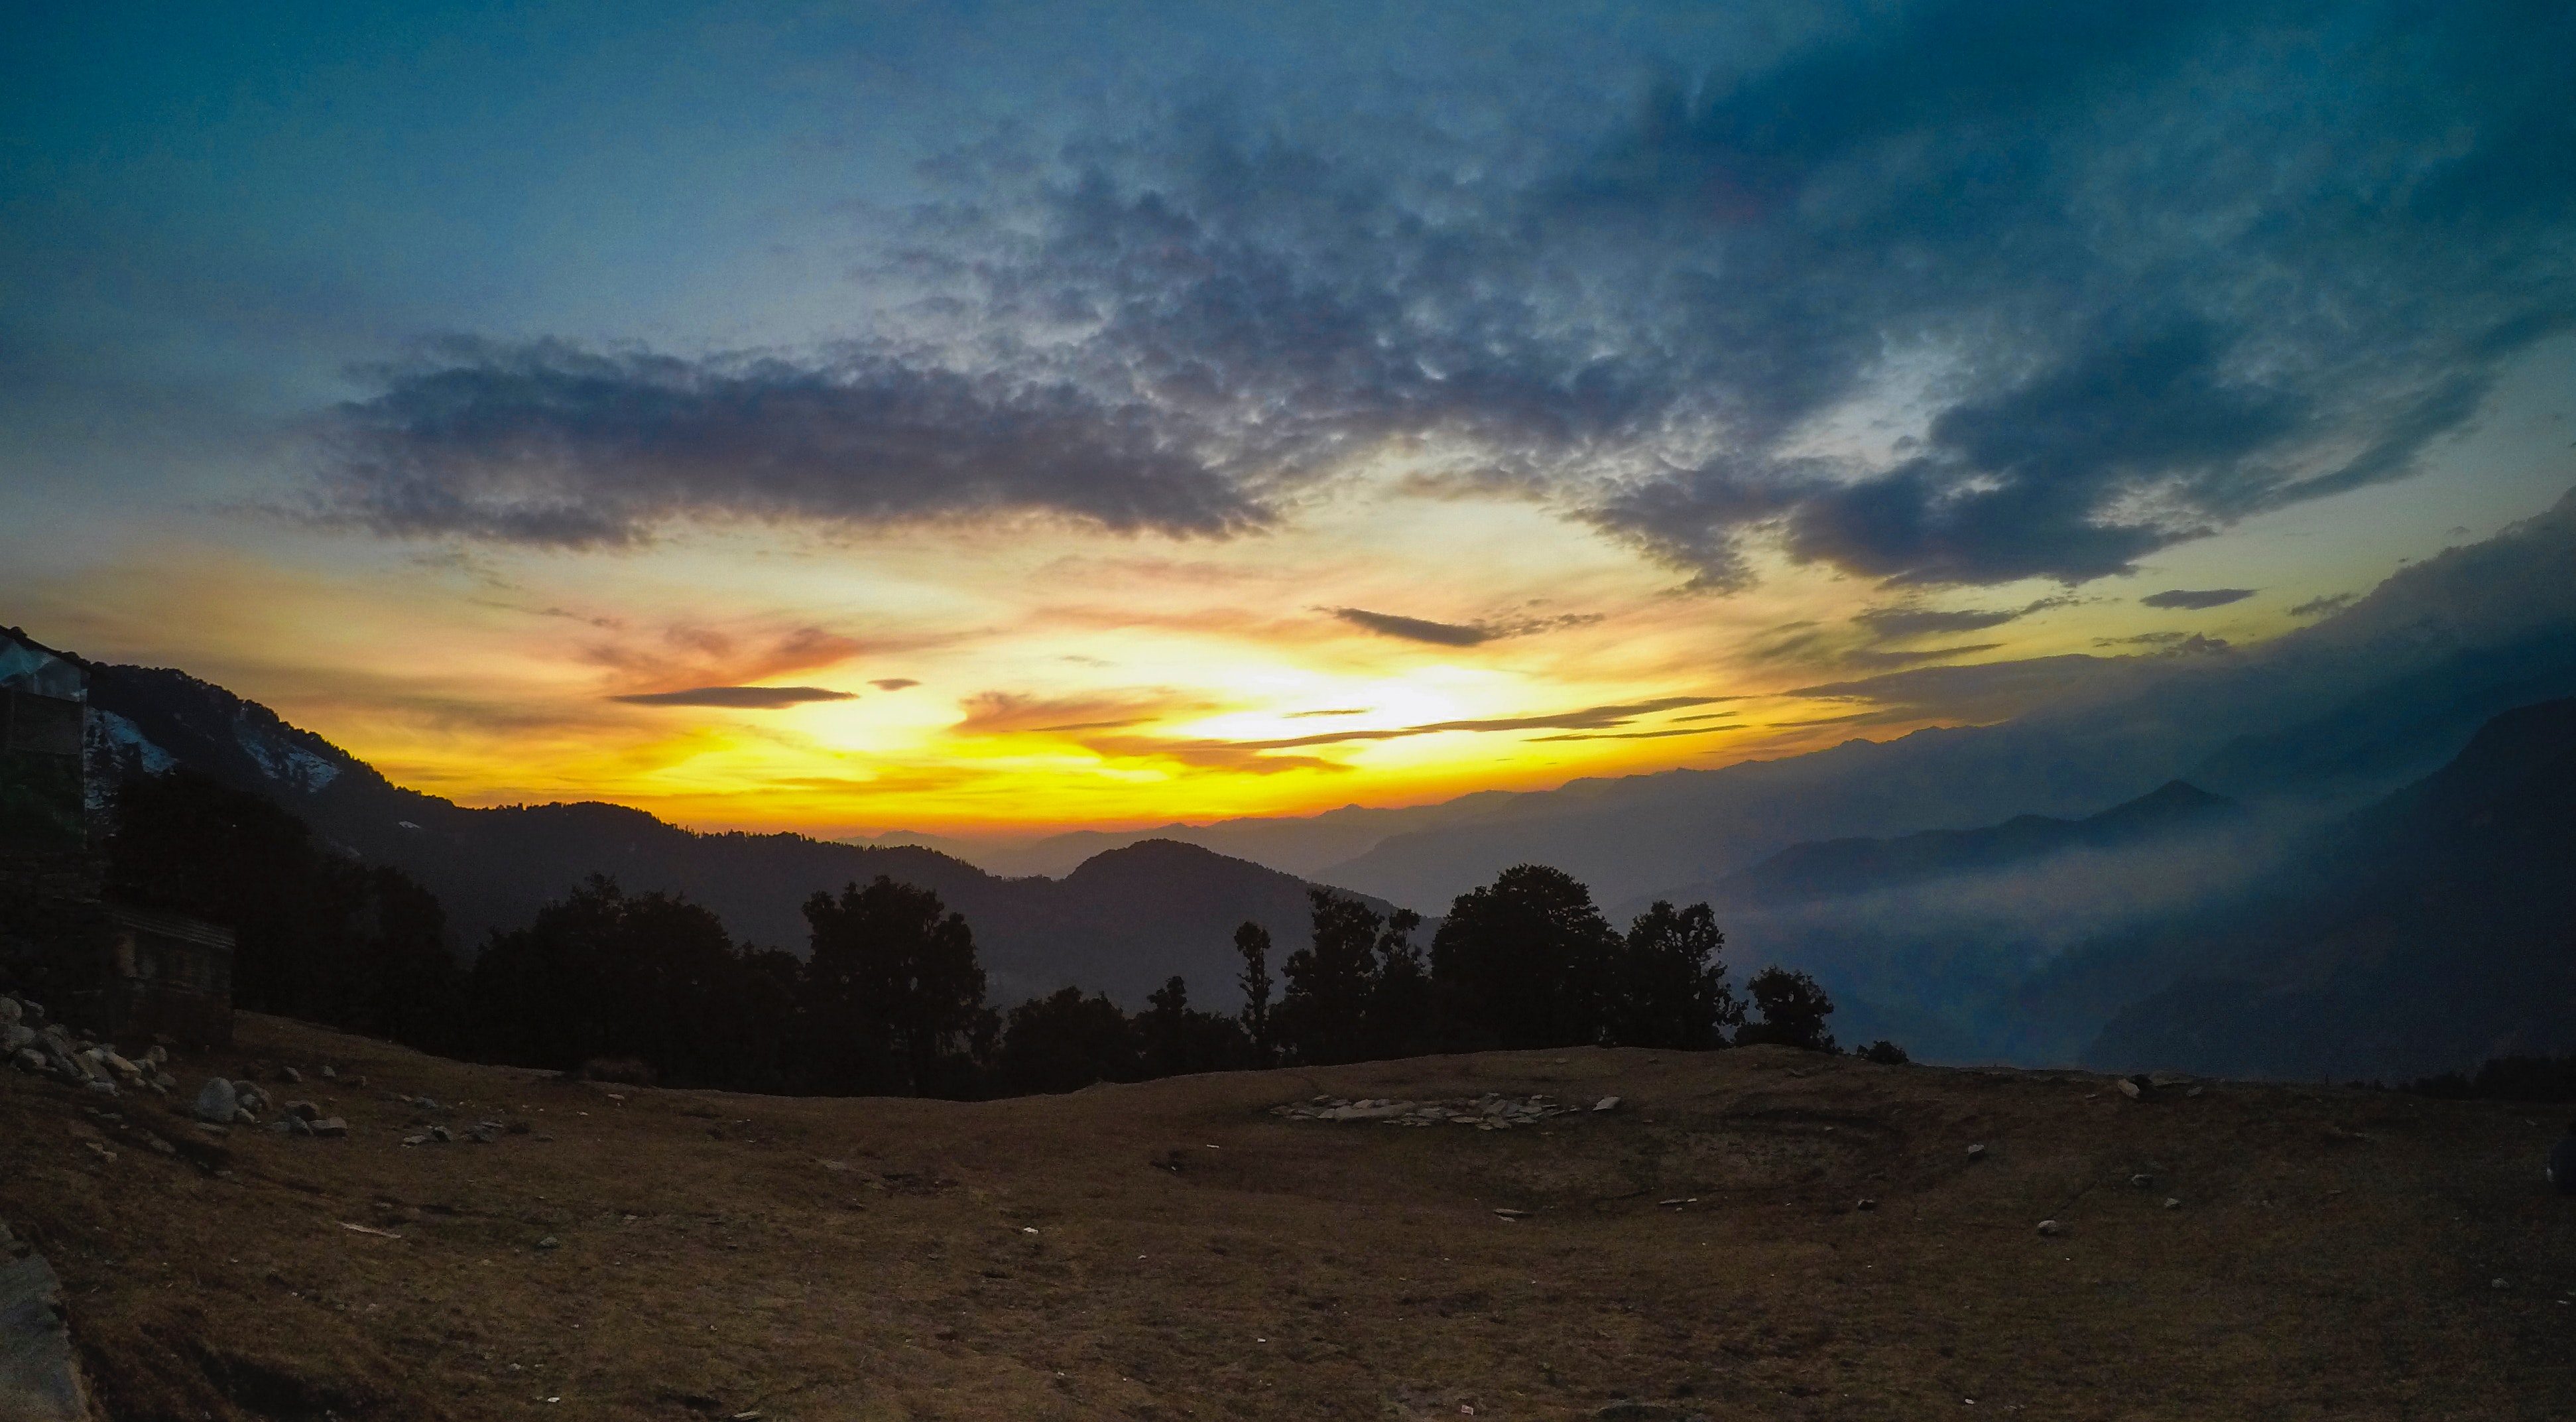
sky, nature, afterglow, cloud, mountainous landforms, highland, sunset, evening, mountain, sunrise, morning, atmospheric phenomenon, horizon, natural landscape, atmosphere, wilderness, dusk, hill, sunlight, ecoregion, landscape, mountain range, fell, dawn, hill station, red sky at morning, tree, cumulus, photography, geological phenomenon, summit, ridge, meteorological phenomenon, valley